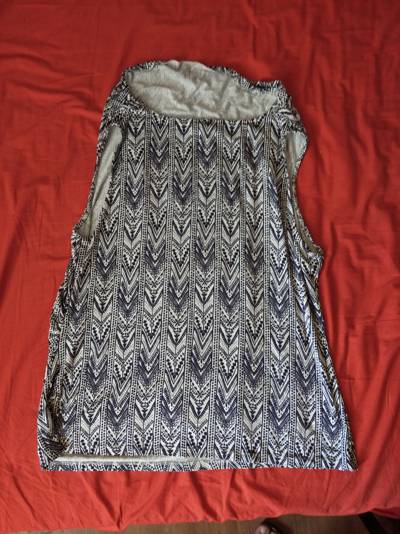
Waste category: clothes